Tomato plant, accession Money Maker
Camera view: horizontal (90 deg, fisheye); turntable rotation: 0 degrees
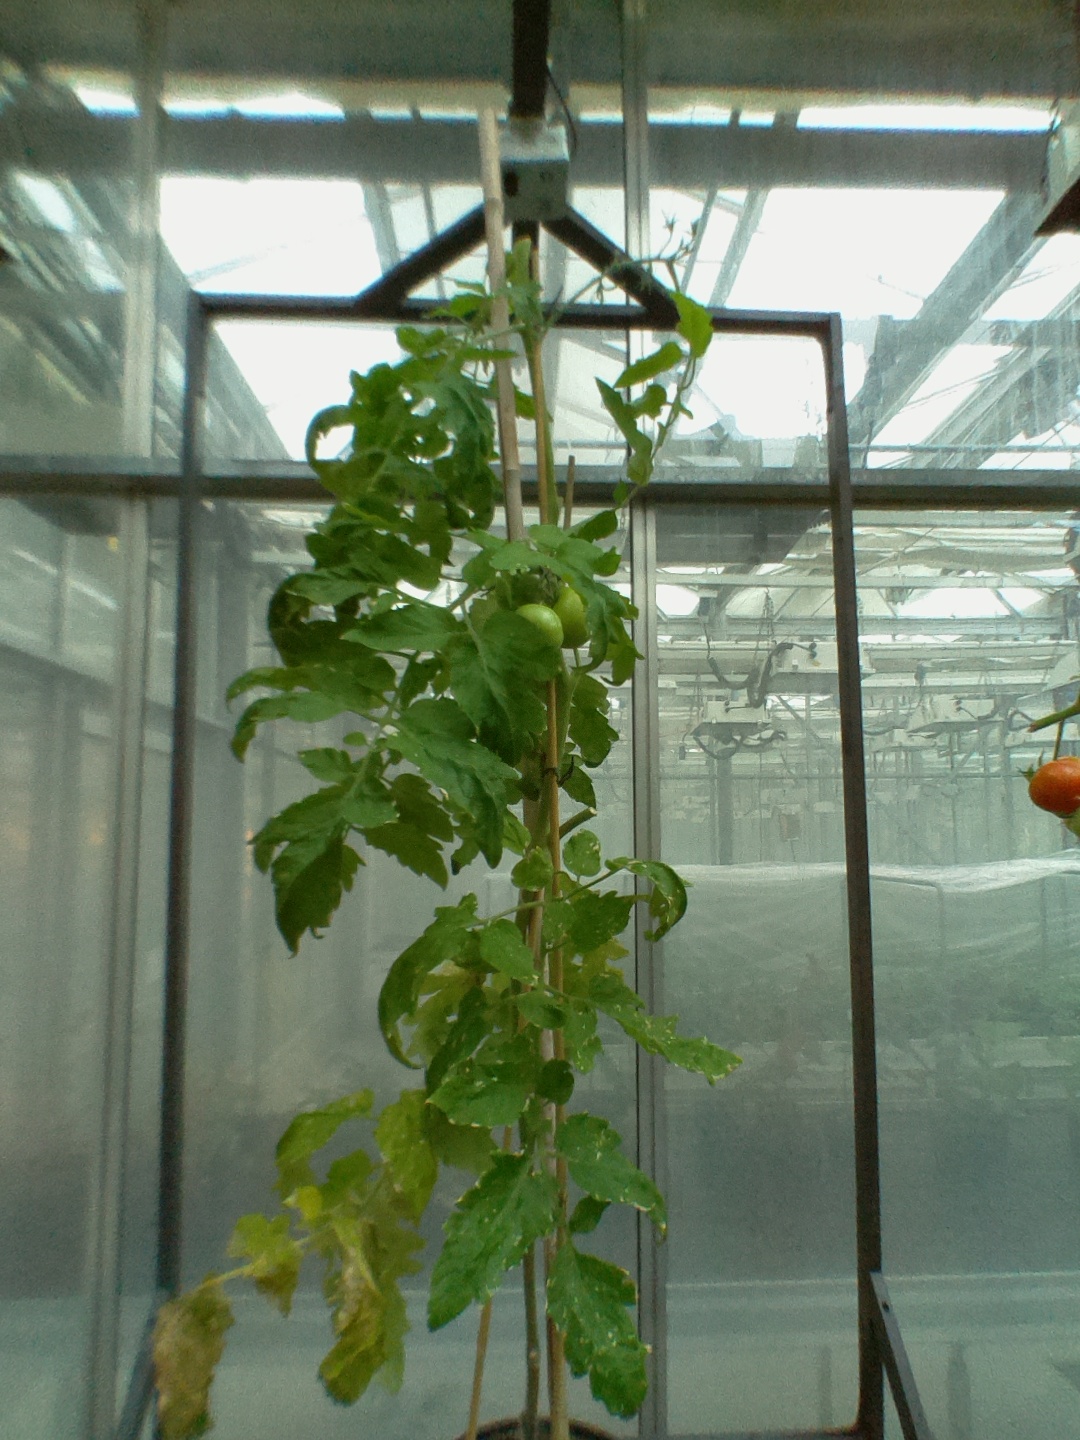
BBCH growth stage 79: 90% -100% of final fruit size